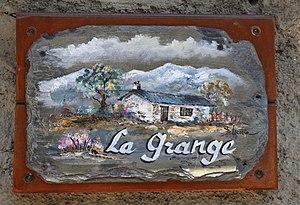
Sazos est une commune française située dans le département des Hautes-Pyrénées, en région Occitanie.